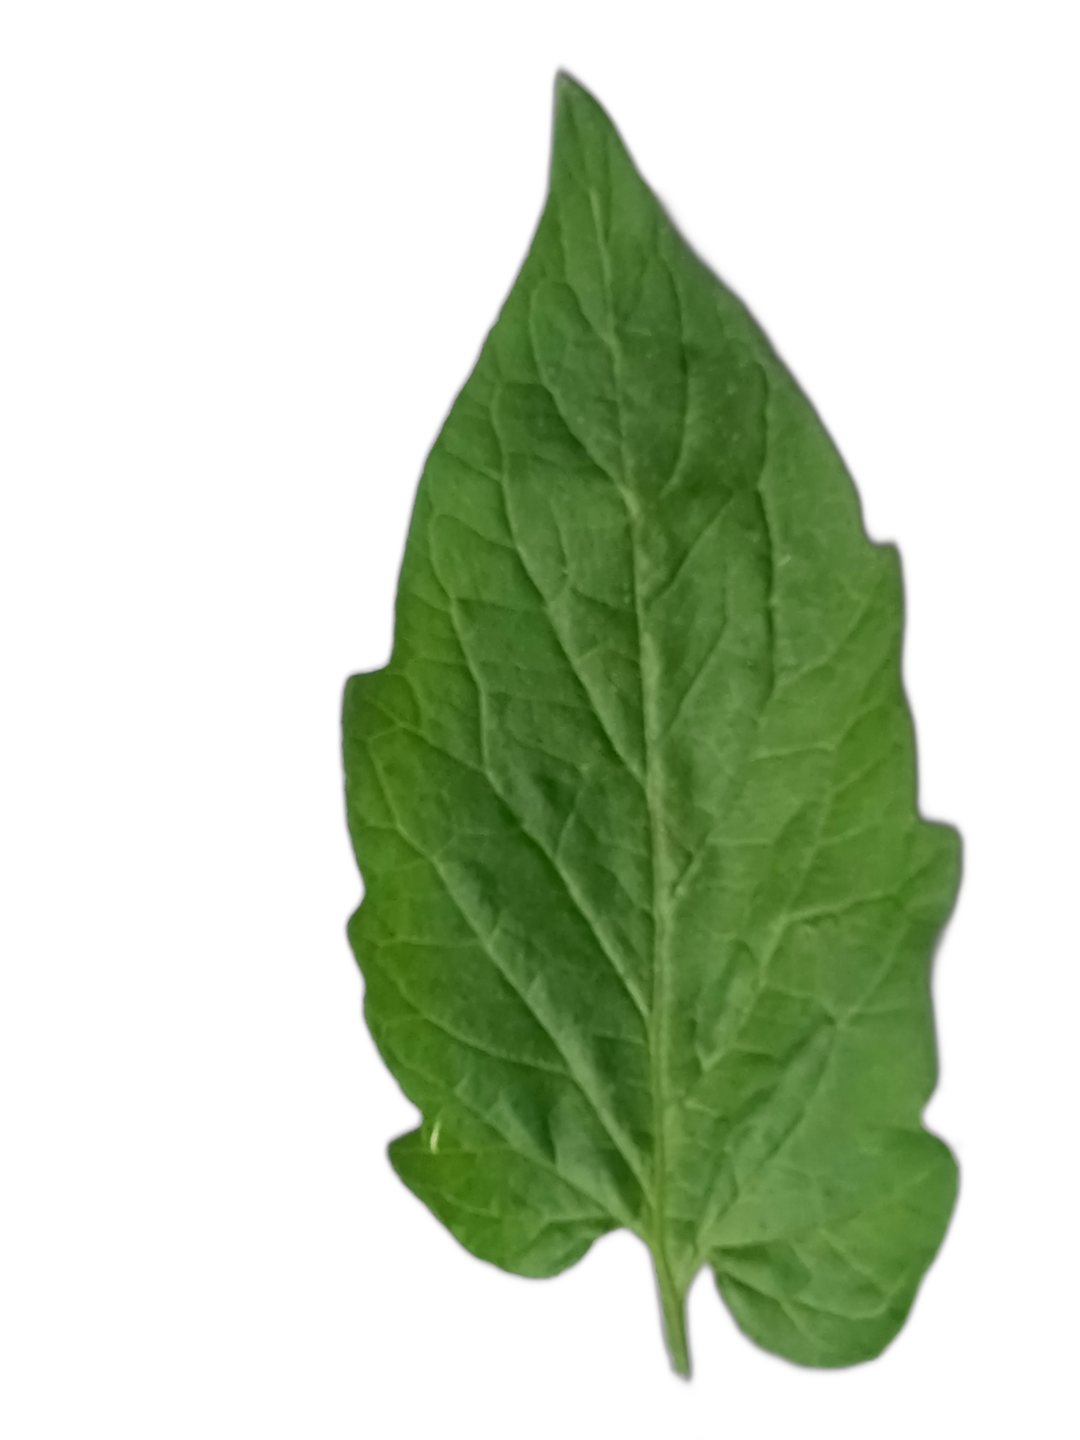
Crop: Tomato
Label: Healthy